Croydon Pirates Baseball Club

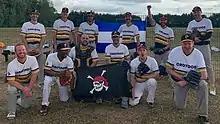
2020 Croydon Pirates

After two years without a team, the Pirates once again began playing under the Croydon name and hosted a series of friendlies in autumn 2019, before joining the AA South Division for the 2020 season, competing against the Guildford Mavericks, London Musketeers, Richmond Dragons, and South Coast Pirates.